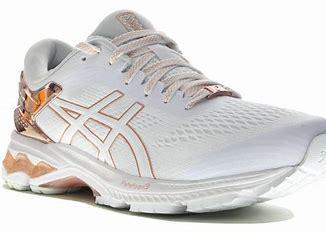
Brand: Asics
Model: Gel Kayano 26